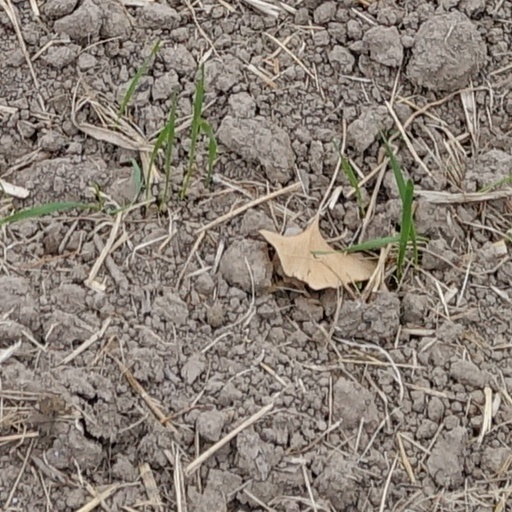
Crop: wheat